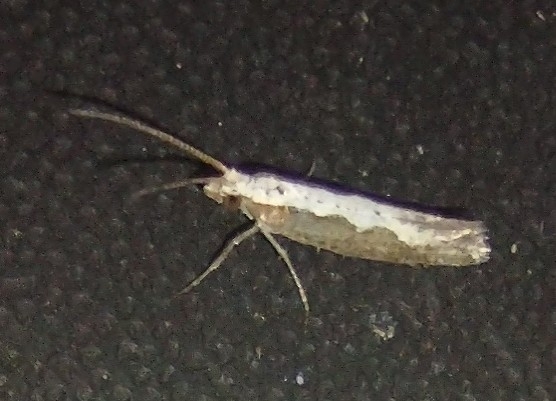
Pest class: diamondback_moth